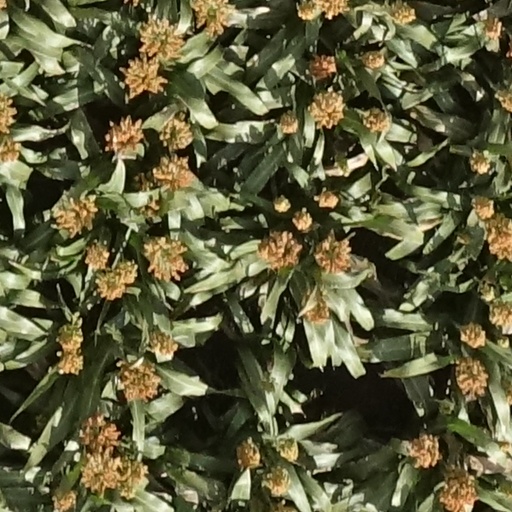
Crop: sorghum